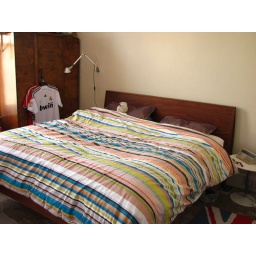
Walnut bed from Ercol. Tolomeo lamp. Hille table design by Robin Day.